Lucy Madox Brown

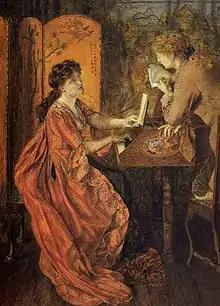
"The Duet" by Lucy Madox Brown (1870)

She began painting in 1868, and along with her half sister Catherine, modelled and worked as an assistant under their father. Other female Pre-Raphaelite artists such as Georgiana Burne-Jones, the sister of Thomas Seddon and Marie Spartali Stillman also took lessons in the same studio. Working mainly in watercolours, she exhibited in Dudley Museum and Art Gallery from 1869 to 1872. Her painting, "The Duet", which was exhibited at the Royal Academy in 1870, was described by Dante Gabriel Rossetti as a "perfect picture". She stopped painting in 1874.